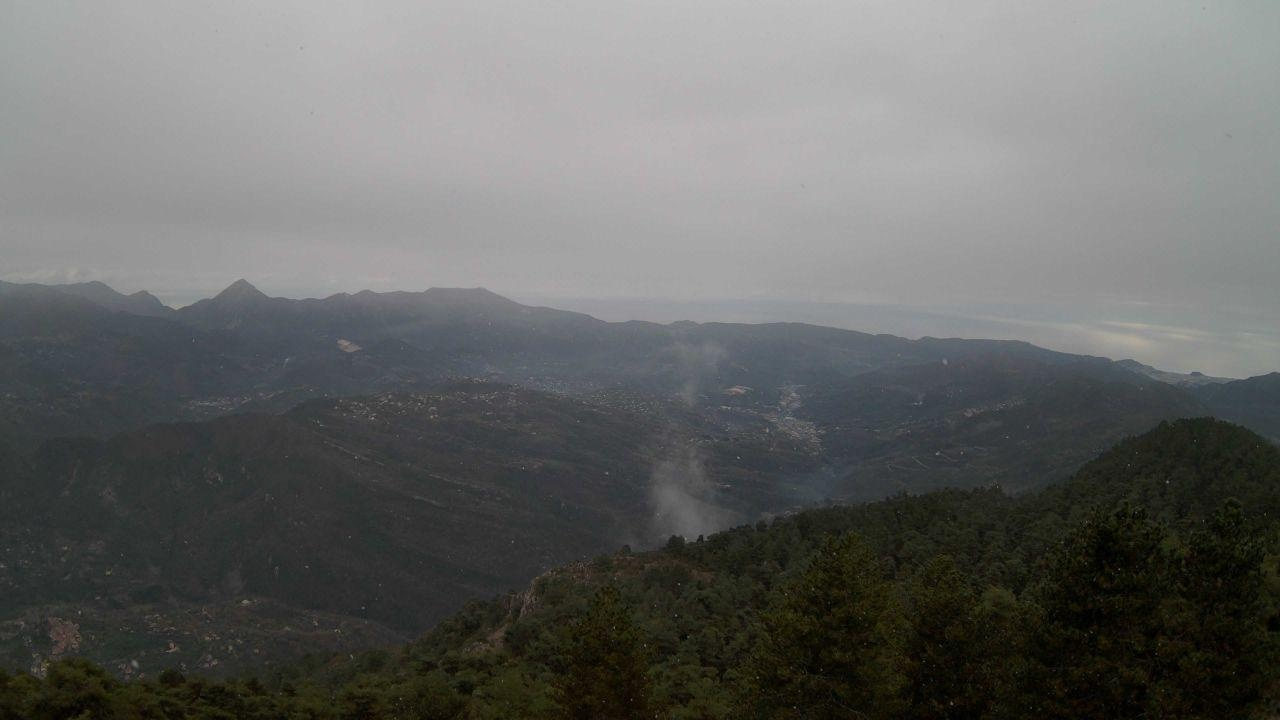
Fire: no
Smoke: no